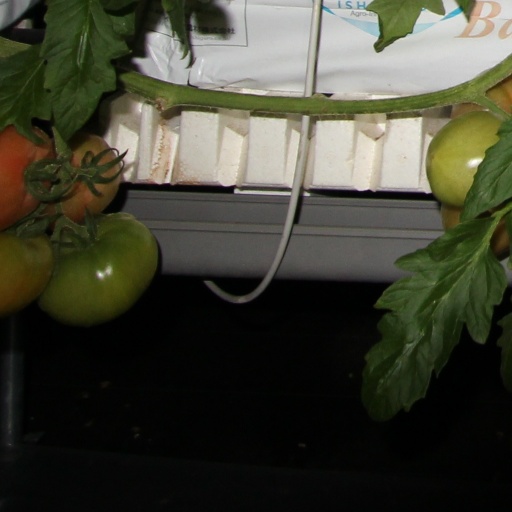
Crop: tomato